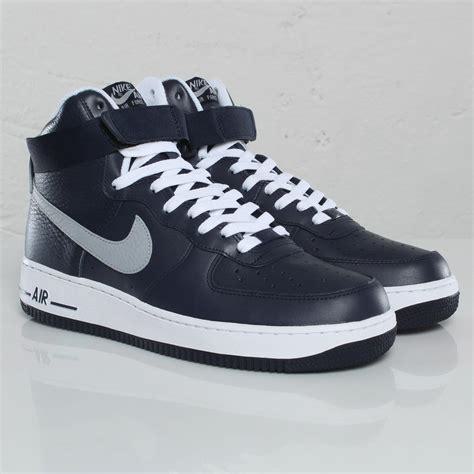
Brand: Nike
Model: Force 1